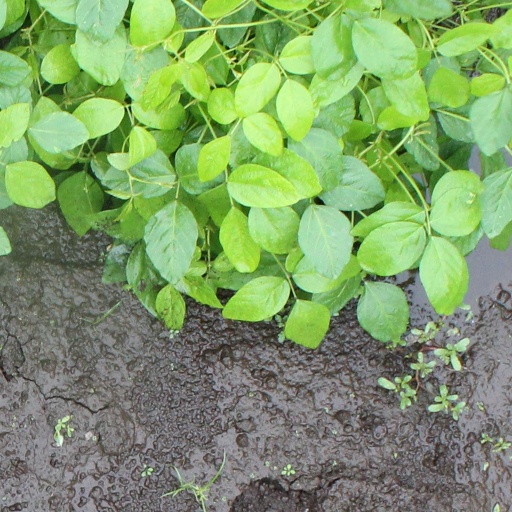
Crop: soybean